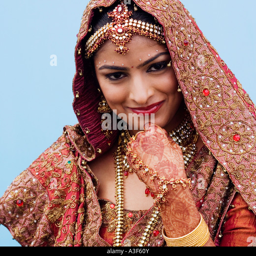
portrait of a bride in a traditional wedding dress smiling with her hand on her chin